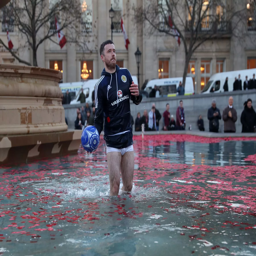
a fan in the water fountain